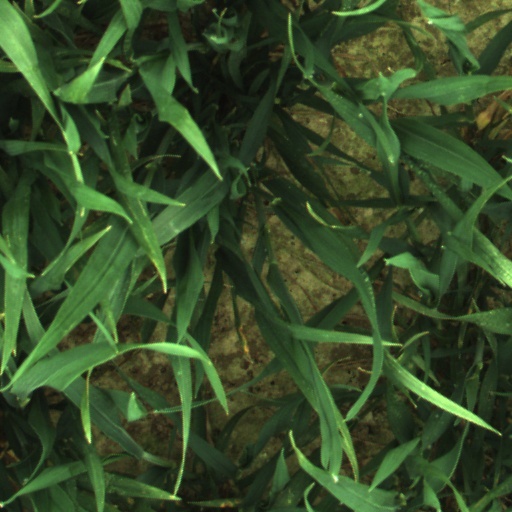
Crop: wheat